Del Taco

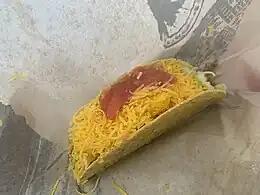
The signature taco of the chain.

Naugle left the company early in the decade to start Naugles. In 1973, the company dropped "Casa" from its name and Red-E-Food Systems became Del Taco, Inc. By that time, the company opened a new restaurant every month. In 1976, Hackbarth and Jameson sold Del Taco to a group of investors. The new owners sold the exclusive rights to use and develop the Del Taco name throughout the US (excluding California; Eugene, Oregon; and Yuma, Arizona) to W. R. Grace and Company. Grace, primarily a chemicals company, founded a new company, Del Taco Restaurants Inc. of Dallas, Texas, and a new subsidiary, DTG Inc., to oversee the fast food chains it was acquiring. The franchise continued to expand. In 1977, there were 50 Del Taco restaurants. In 1978, there were 100.